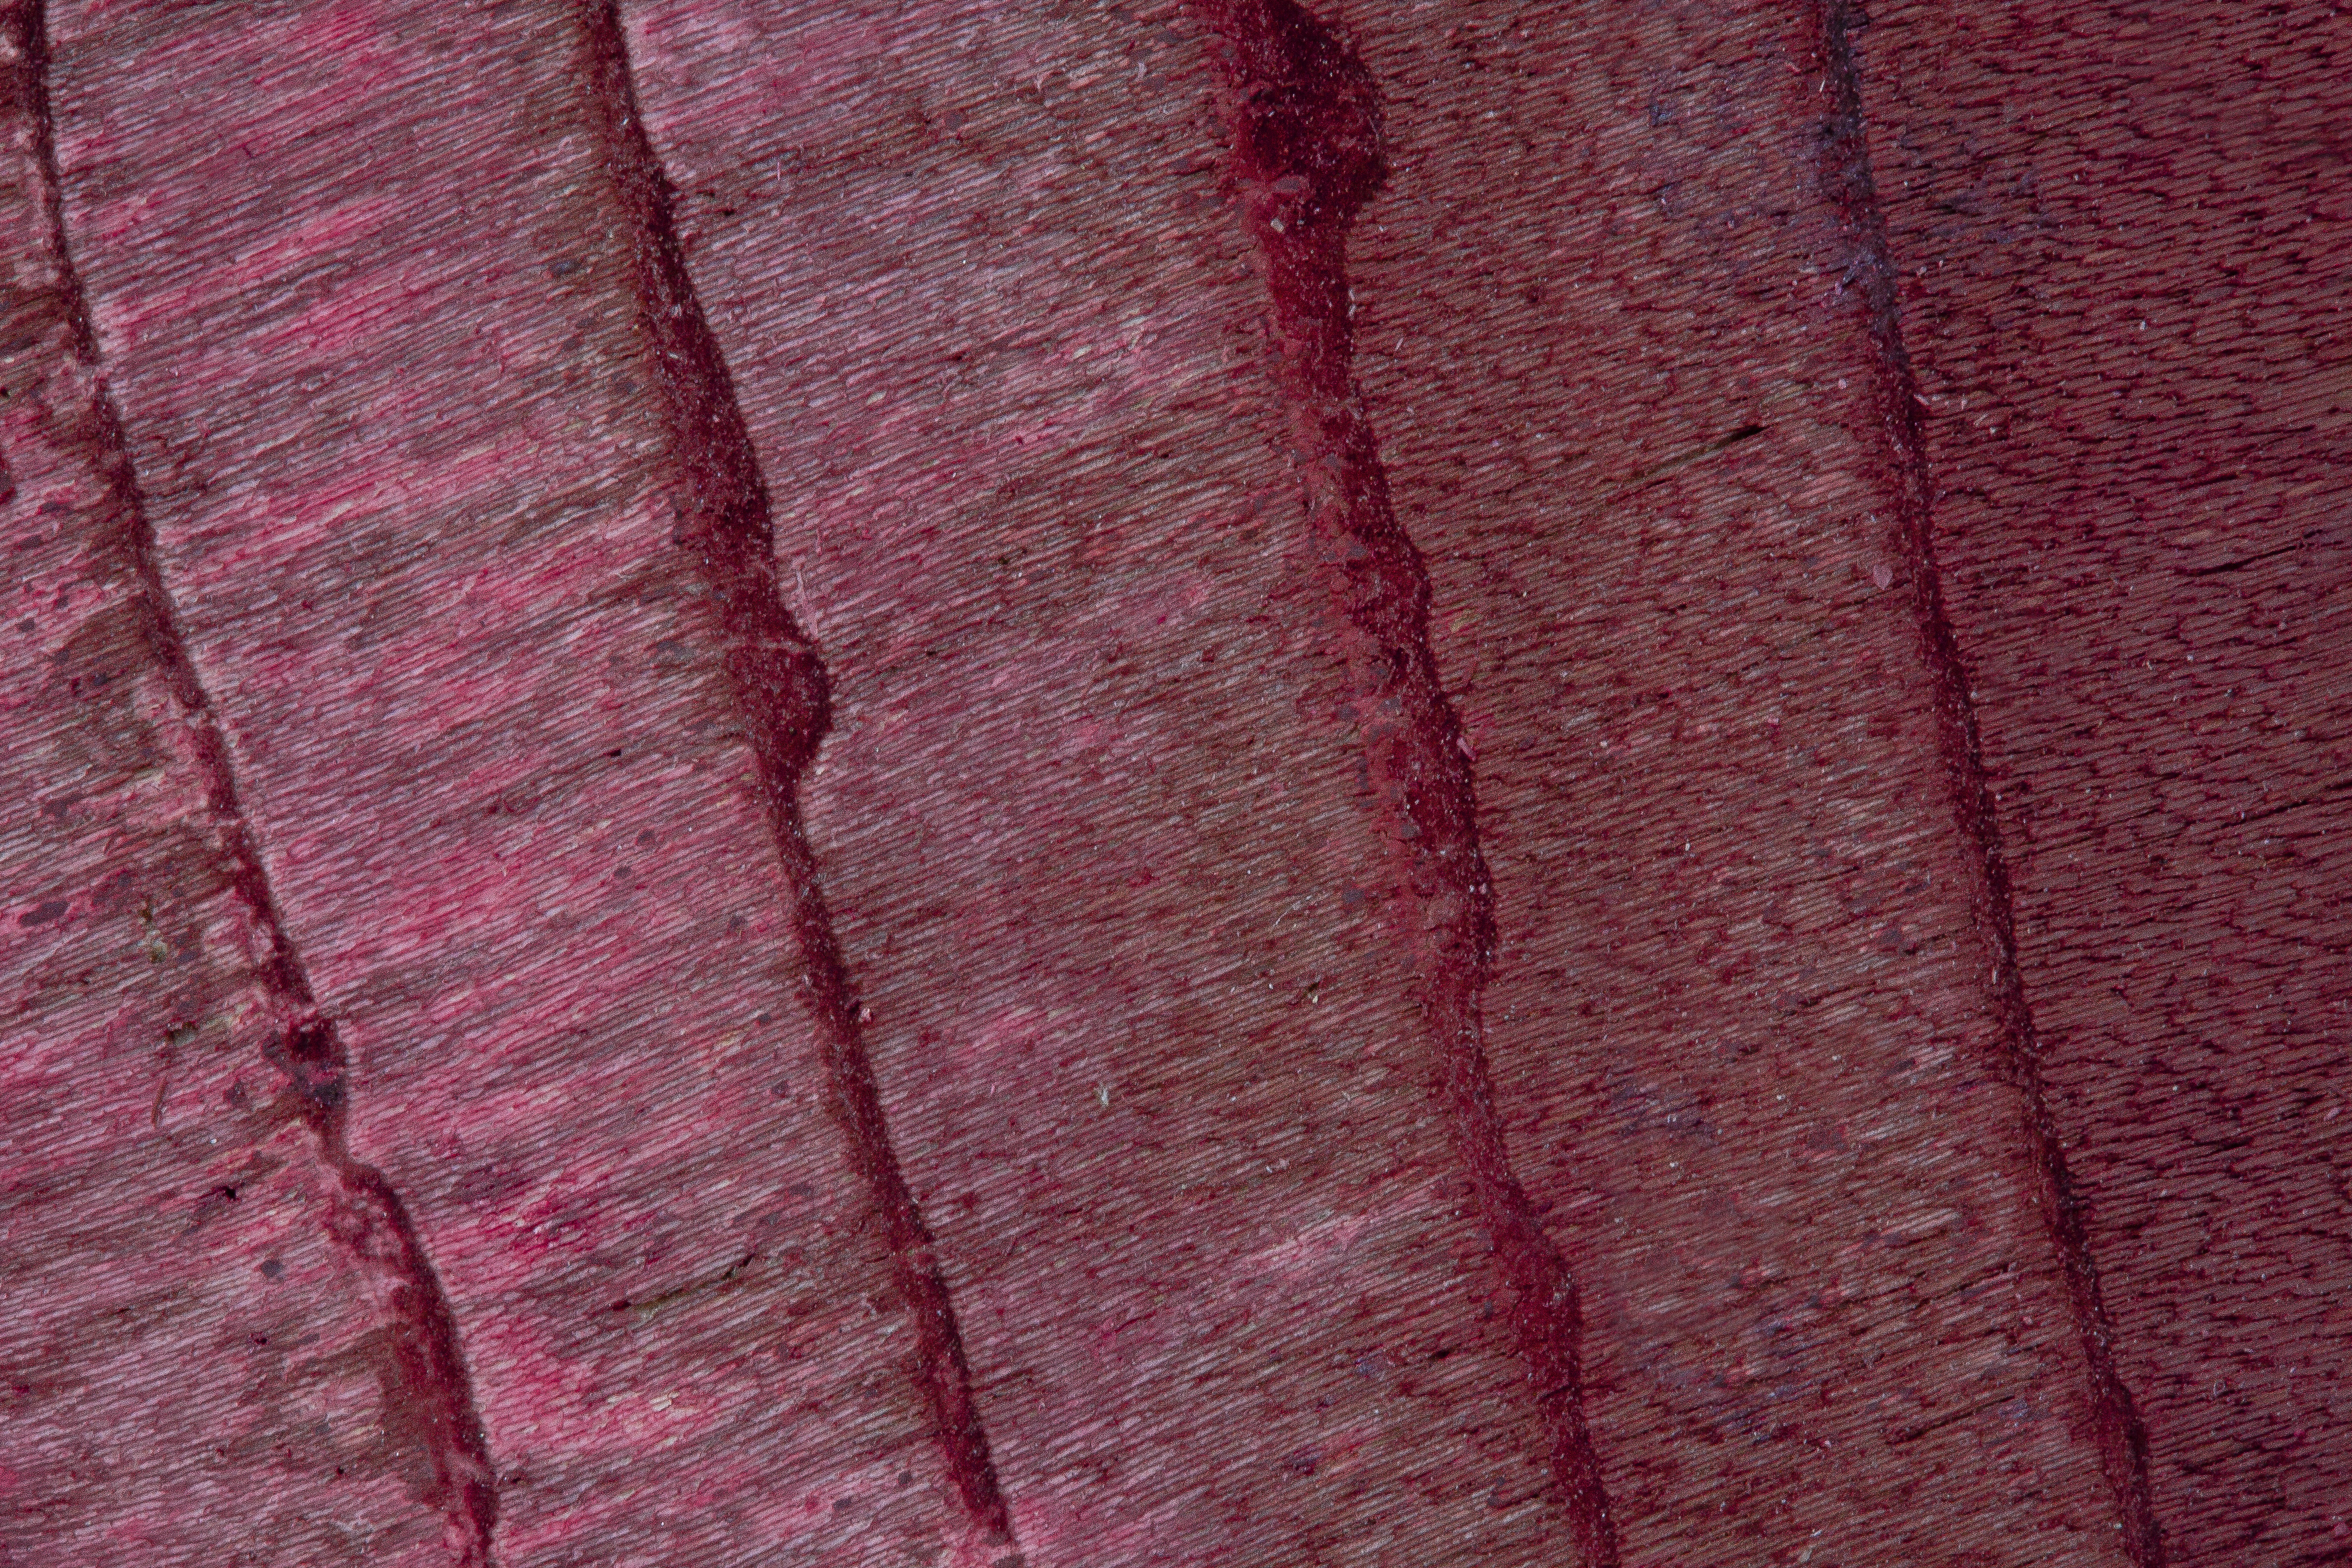
nature, structure, wood, grain, texture, petal, floor, bark, pattern, red, color, pink, wool, material, textile, background, magenta, fund, flooring, red brown